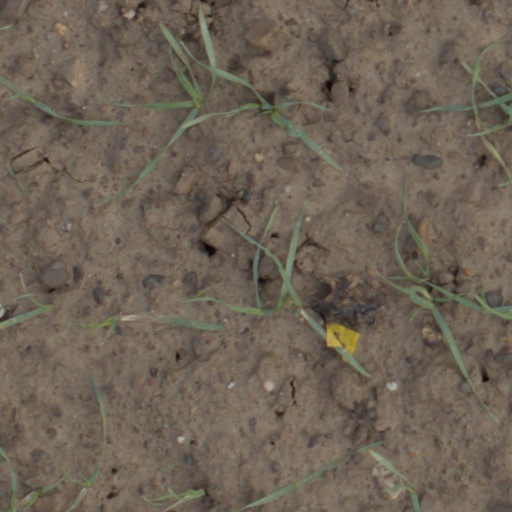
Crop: wheat